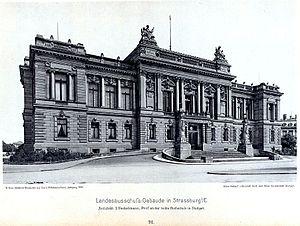
Le palais de la Diète d’Alsace-Lorraine, Landesausschuss, puis Parlement, est construit entre 1888 et 1892 dans un style néo-classique, par les architectes August Hartel et Skjøld Neckelmann. Édifice majeur du plan d’urbanisme exécuté à Strasbourg après la perte de l’Alsace-Lorraine par la France, il est situé 7, place de la République au cœur du quartier impérial allemand.